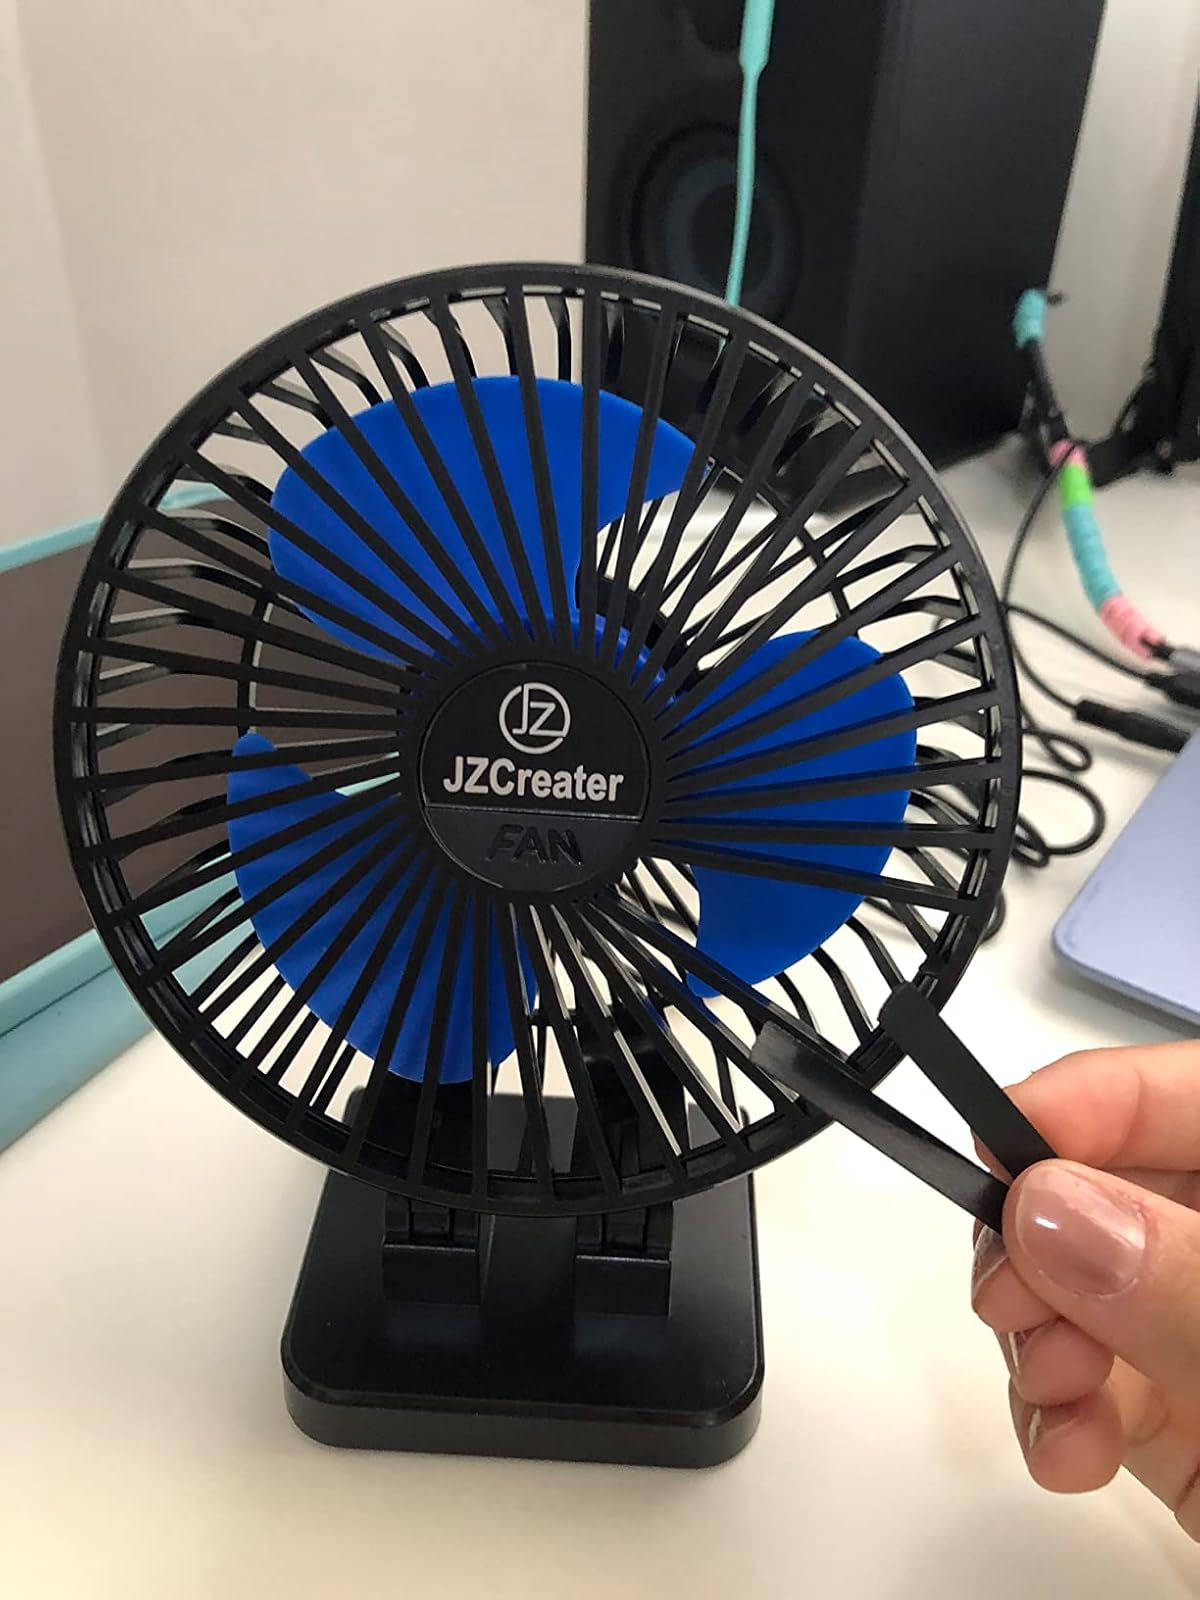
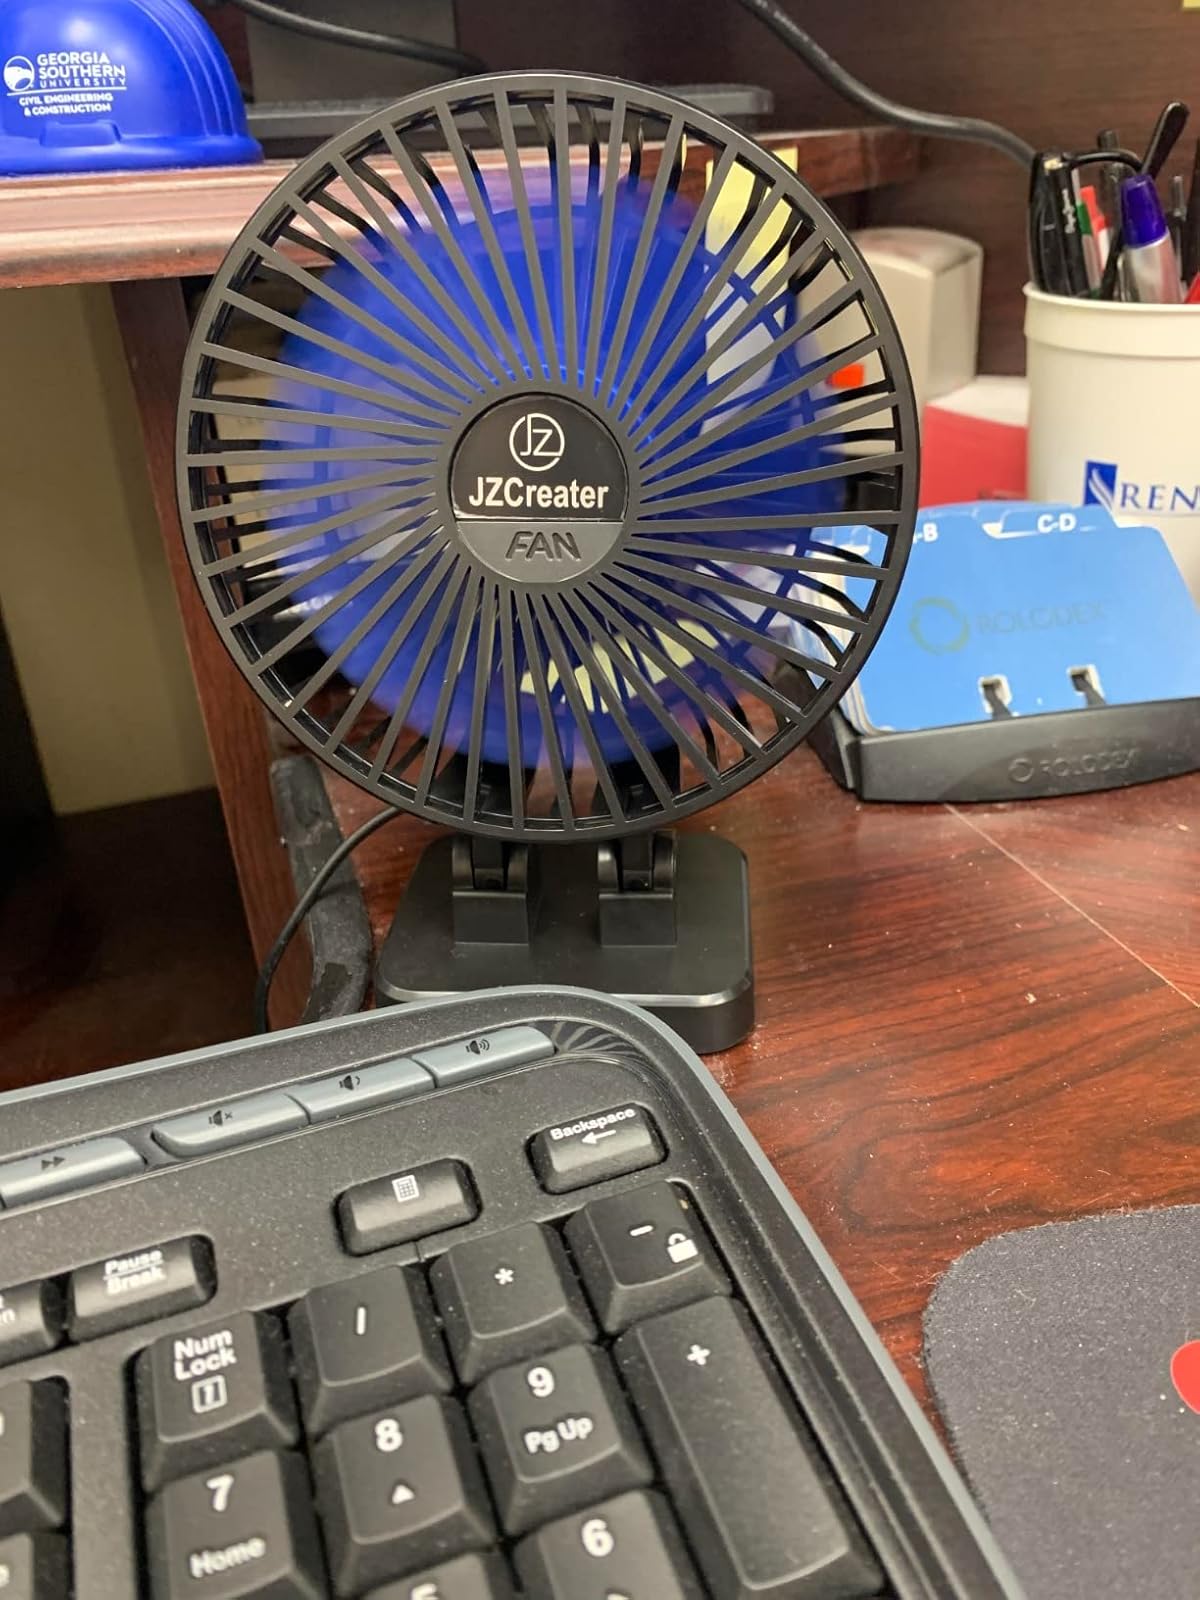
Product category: fan
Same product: yes